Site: brandenburg
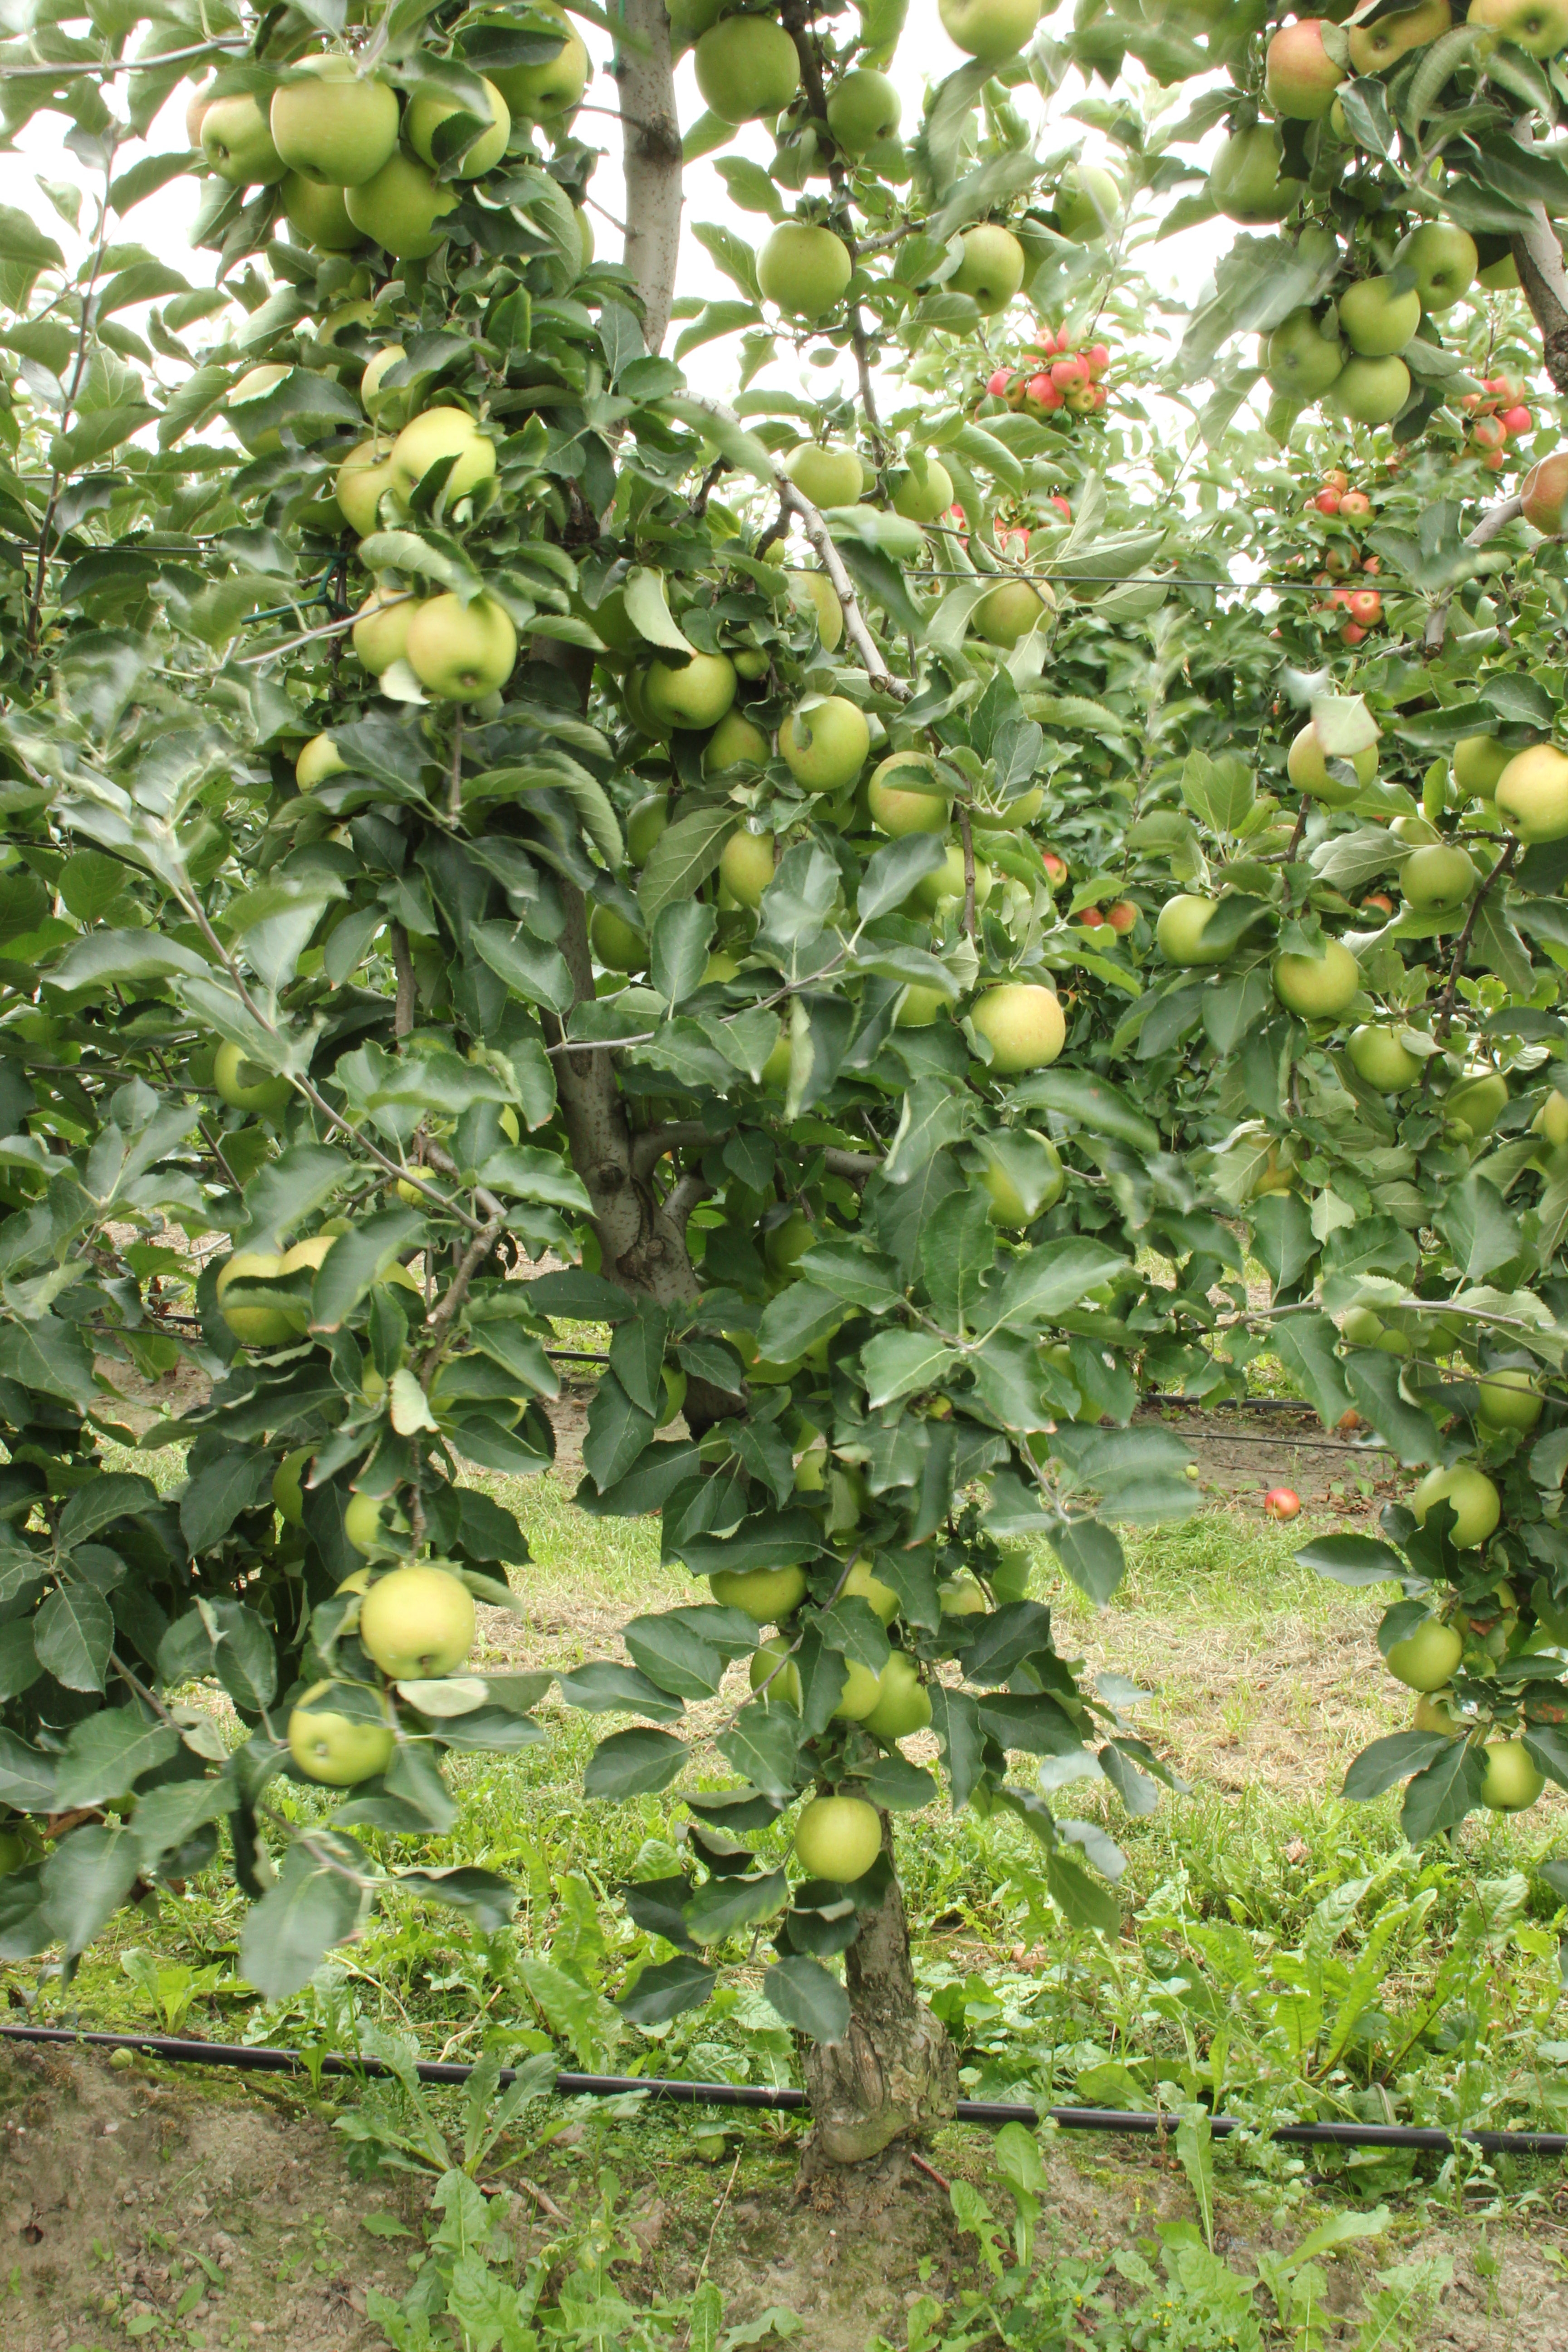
Growth stage (BBCH 87): Maturity of fruit and seed